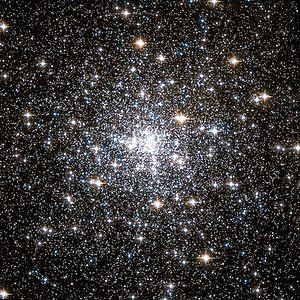
Le Catalogue Caldwell est un catalogue astronomique regroupant 109 amas stellaires, nébuleuses et galaxies pour aider les astronomes amateurs dans leurs observations. La liste a été compilée par Sir Patrick Moore Caldwell, mieux connu sous le nom Patrick Moore, pour compléter le Catalogue Messier. Celui-ci a rapidement dressé une liste de 109 objets et l'a ensuite publiée dans Sky & Telescope en décembre 1995.
Voici une liste non exhaustive d'amas stellaires, classée par ordre alphabétique de constellations.
NGC 6752, surnommé étoile de mer ou moulin à vent, est un amas globulaire située à environ 13 000 années-lumière de la Terre dans la constellation du Paon. Il est le troisième plus brillant de sa catégorie dans le ciel, après 47 Tucanae et Omega Centauri. Il est plus facilement visible de juin à octobre.